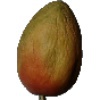
Label: Papaya 1